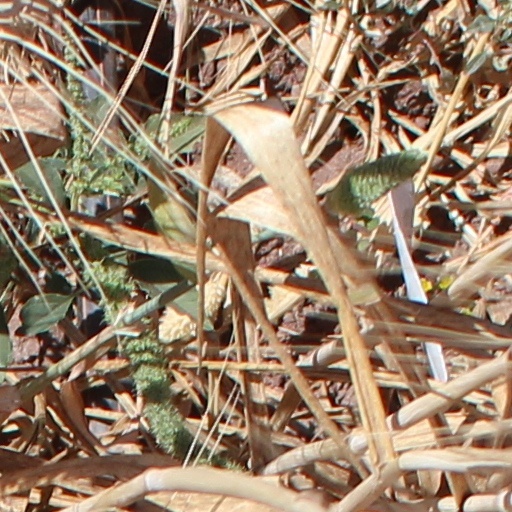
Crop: wheat